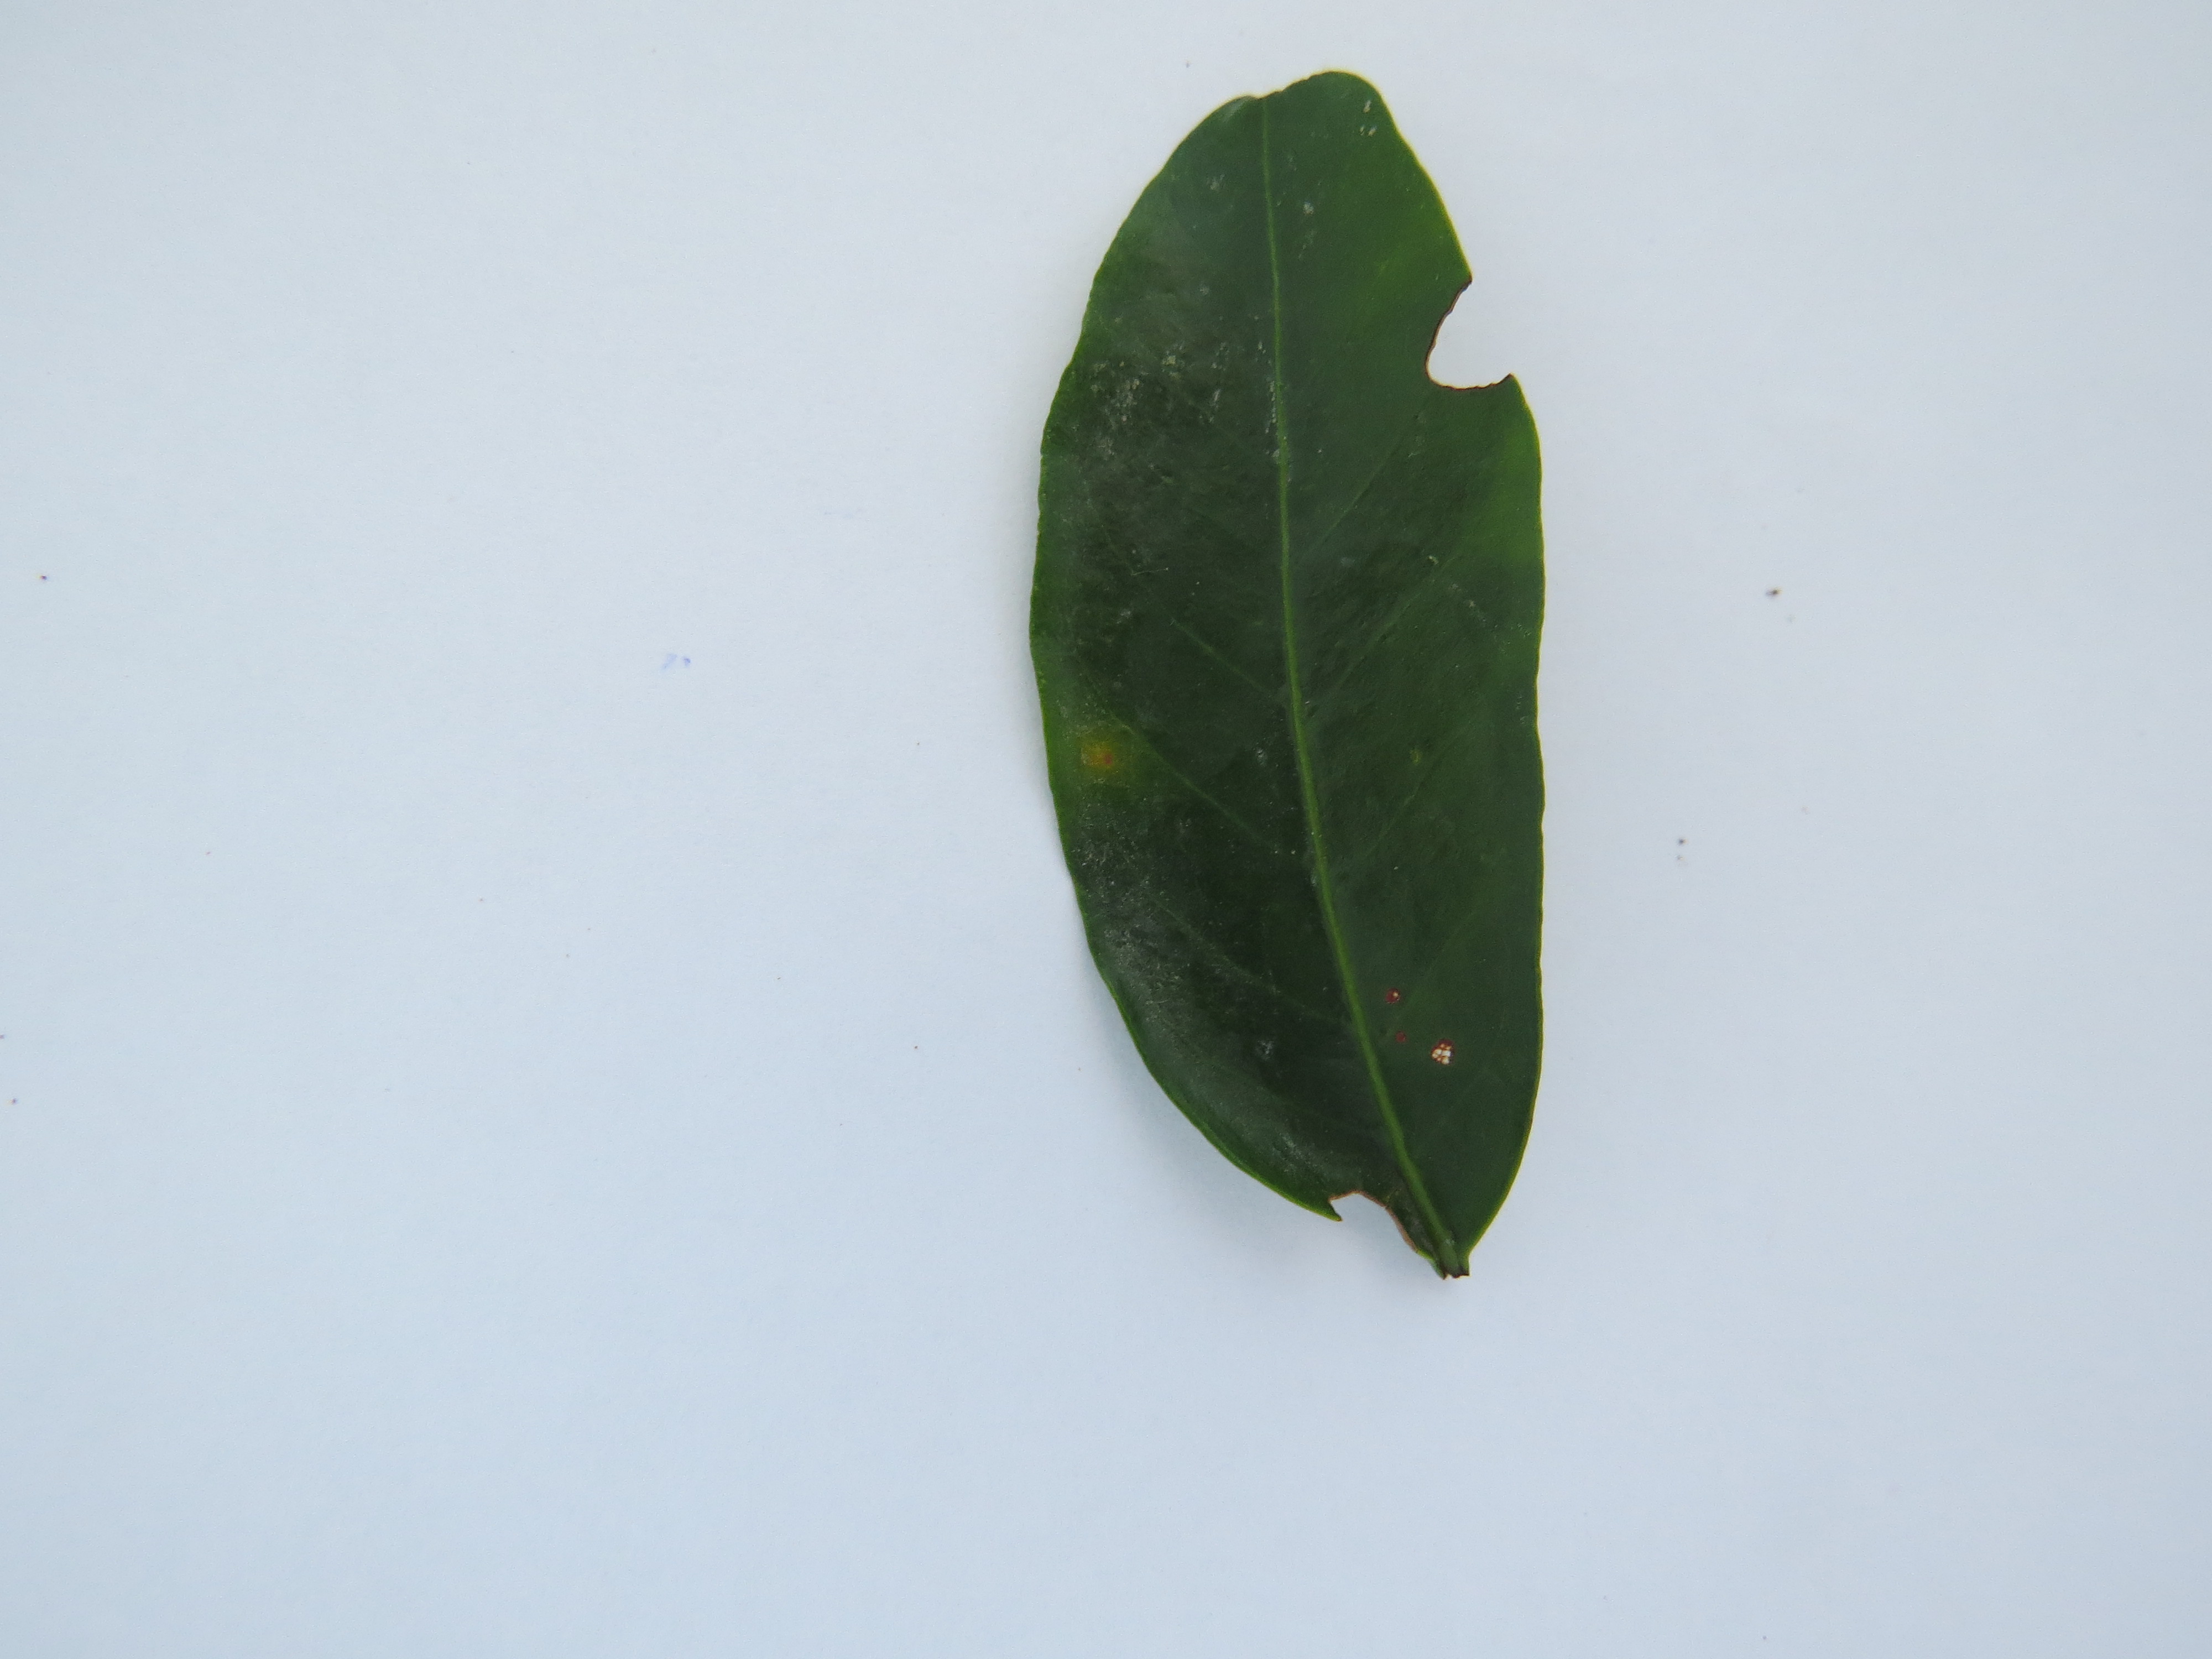
Label: boron-B